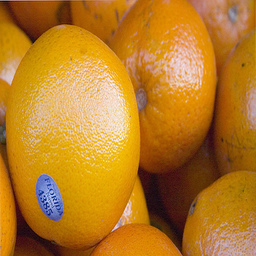
Label: Orange